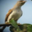
Label: bird